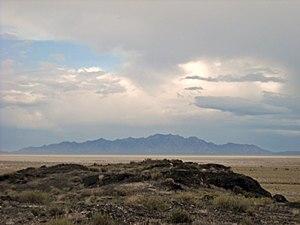
Le Dugway Proving Ground est une vaste zone située dans l'Utah appartenant à l'Armée de terre des États-Unis.